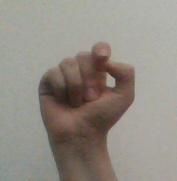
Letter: fa